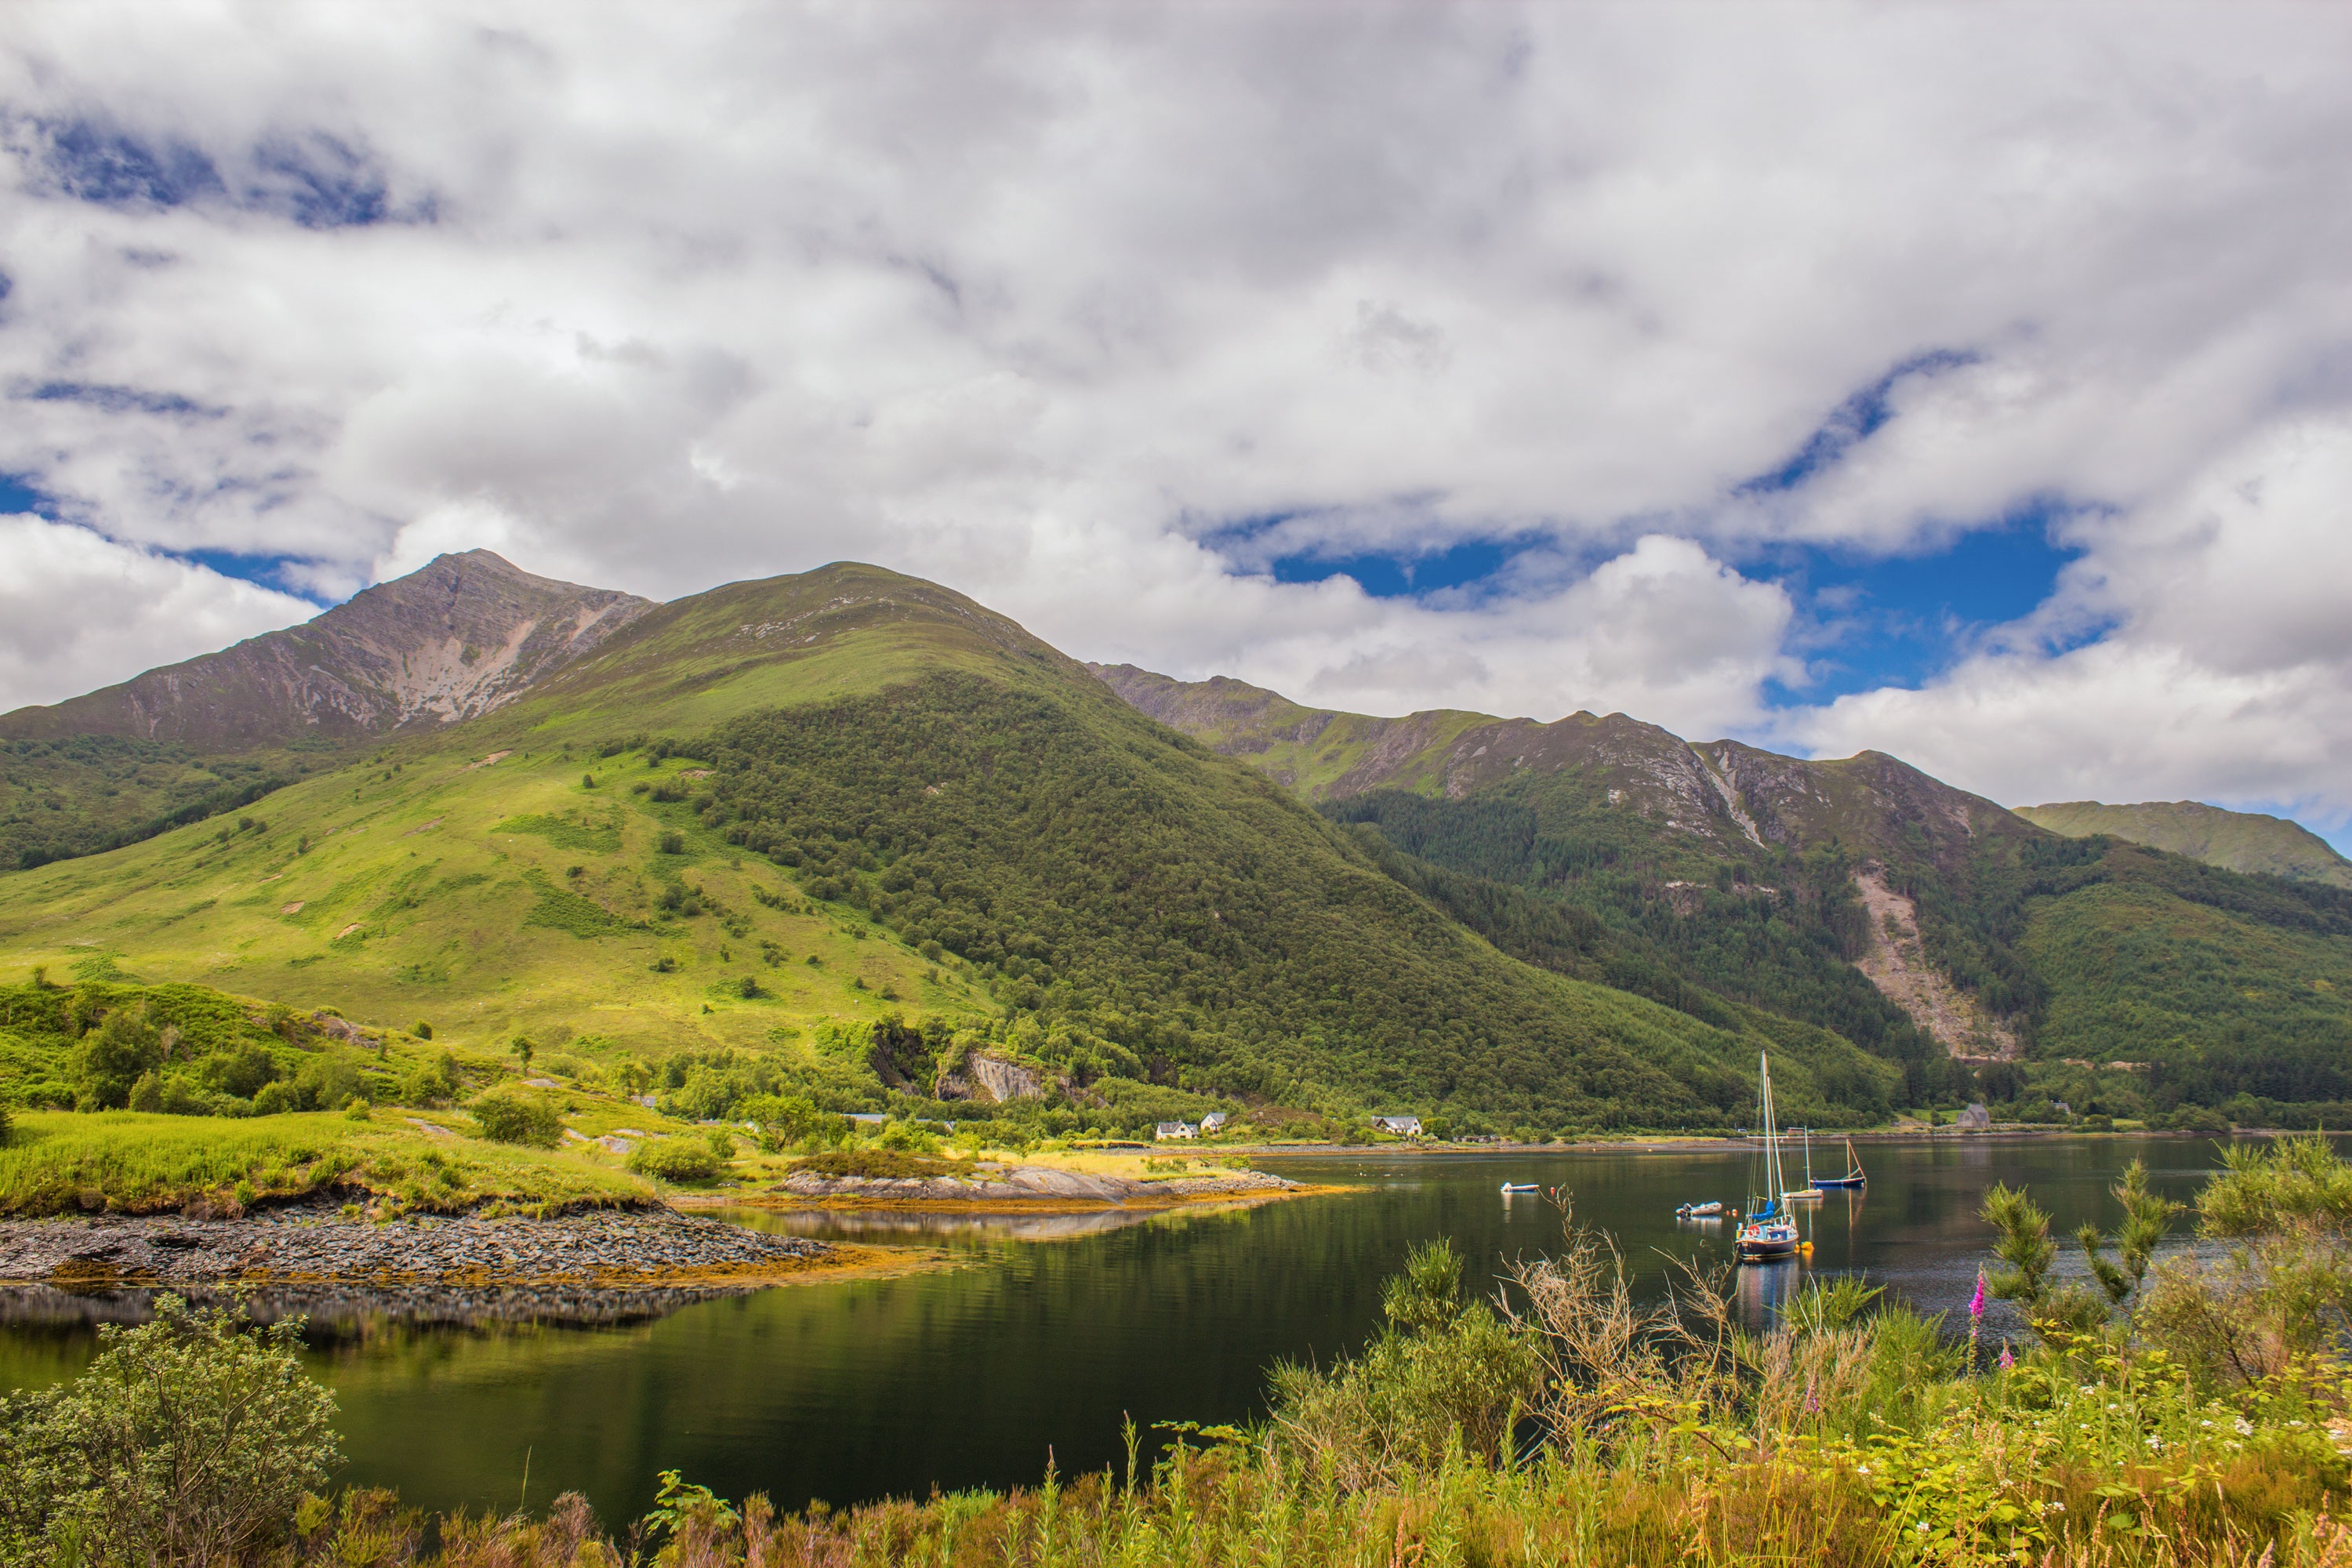
landscape, water, nature, wilderness, mountain, cloud, sky, meadow, hill, hole, lake, valley, mountain range, boot, green, reflection, fjord, reservoir, highland, ridge, clouds, bank, mountains, alps, grassland, plateau, beautiful, scotland, fell, mood, loch, silent, waters, sailing boat, atmospheric, clouded sky, united kingdom, rural area, landform, tarn, lake district, mountain pass, geographical feature, mountainous landforms